Bandung

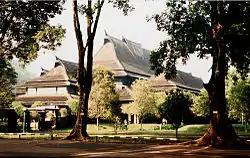
Bandung Institute of Technology (ITB) campus building

Bandung can be accessed by highways from Jakarta. An intercity toll highway called Cipularang Toll Road, connecting Jakarta, Karawang, Purwakarta, Padalarang and Bandung, was completed in May 2005, and is the fastest way to reach Bandung from the capital by road. Driving time is about 1.5 hours on average. There are three other options: the Puncak route (Jakarta-Cianjur/Sukabumi-Bandung), Purwakarta route (Jakarta-Cikampek-Purwakarta-Cikalong Wetan-Padalarang-Cimahi-Bandung) and the Subang route (Jakarta-Cikampek-Subang-Lembang-Bandung). From cities further east (Cirebon, Tasikmalaya and Central Java province), Bandung can be accessed through the main provincial road. Indonesian National Route 3 links Bandung with the rest of Java towards Cilegon and Ketapang (Banyuwangi).